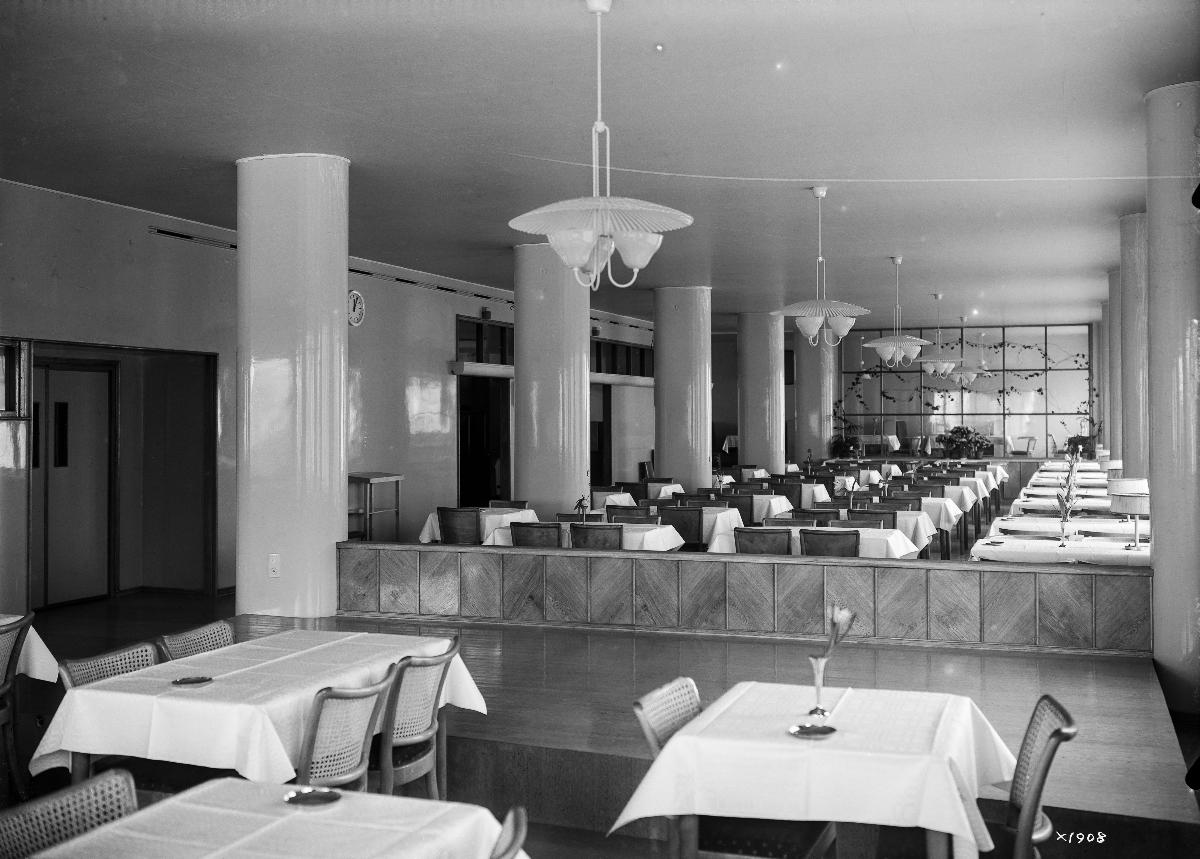
Osuusliike Arinan rakennus
Arina, a building for cooperative business
sisällön kuvaus: Osa ravintolasalista uudessa ravintola-, hotelli- ja liiketalo Arinassa Pakkahuoneenkadun ja Isokadun kulmassa Oulussa maaliskuussa 1939. content description: A restaurant in Arina, a new building for cooperative business in Oulu, Finland, in March 1939.
Vuosi: 1939
Paikka: Suomi, Pohjois-Pohjanmaa, Oulu
Aiheet: sisäkuva; uudisrakentaminen; liikerakennukset; ravintolat; osuusliikkeet; new construction; business buildings; restaurants; cooperative retail societies; nybyggnad; affärsbyggnader; restauranger; andelsaffärer